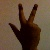
The image shows a hand gesture representing the number 3 in Indian Sign Language.